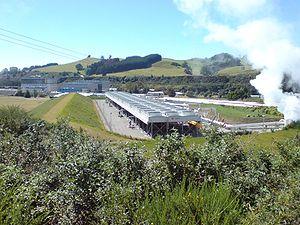
Le secteur de l'énergie en Nouvelle-Zélande présente plusieurs caractéristiques originales :
La rivière Wairakei ou Wairakei Stream est un cours d’eau de la région deWaikato dans l’Île du Nord de la Nouvelle-Zélande.
Liste des plus grandes centrales électriques au monde et, pour chaque type, les plus puissantes.